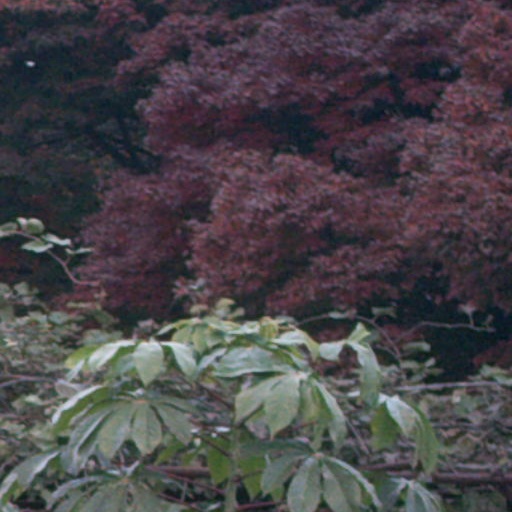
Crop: cassava